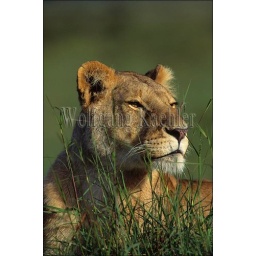
Kenya, masai mara, portrait of lioness laying in grass